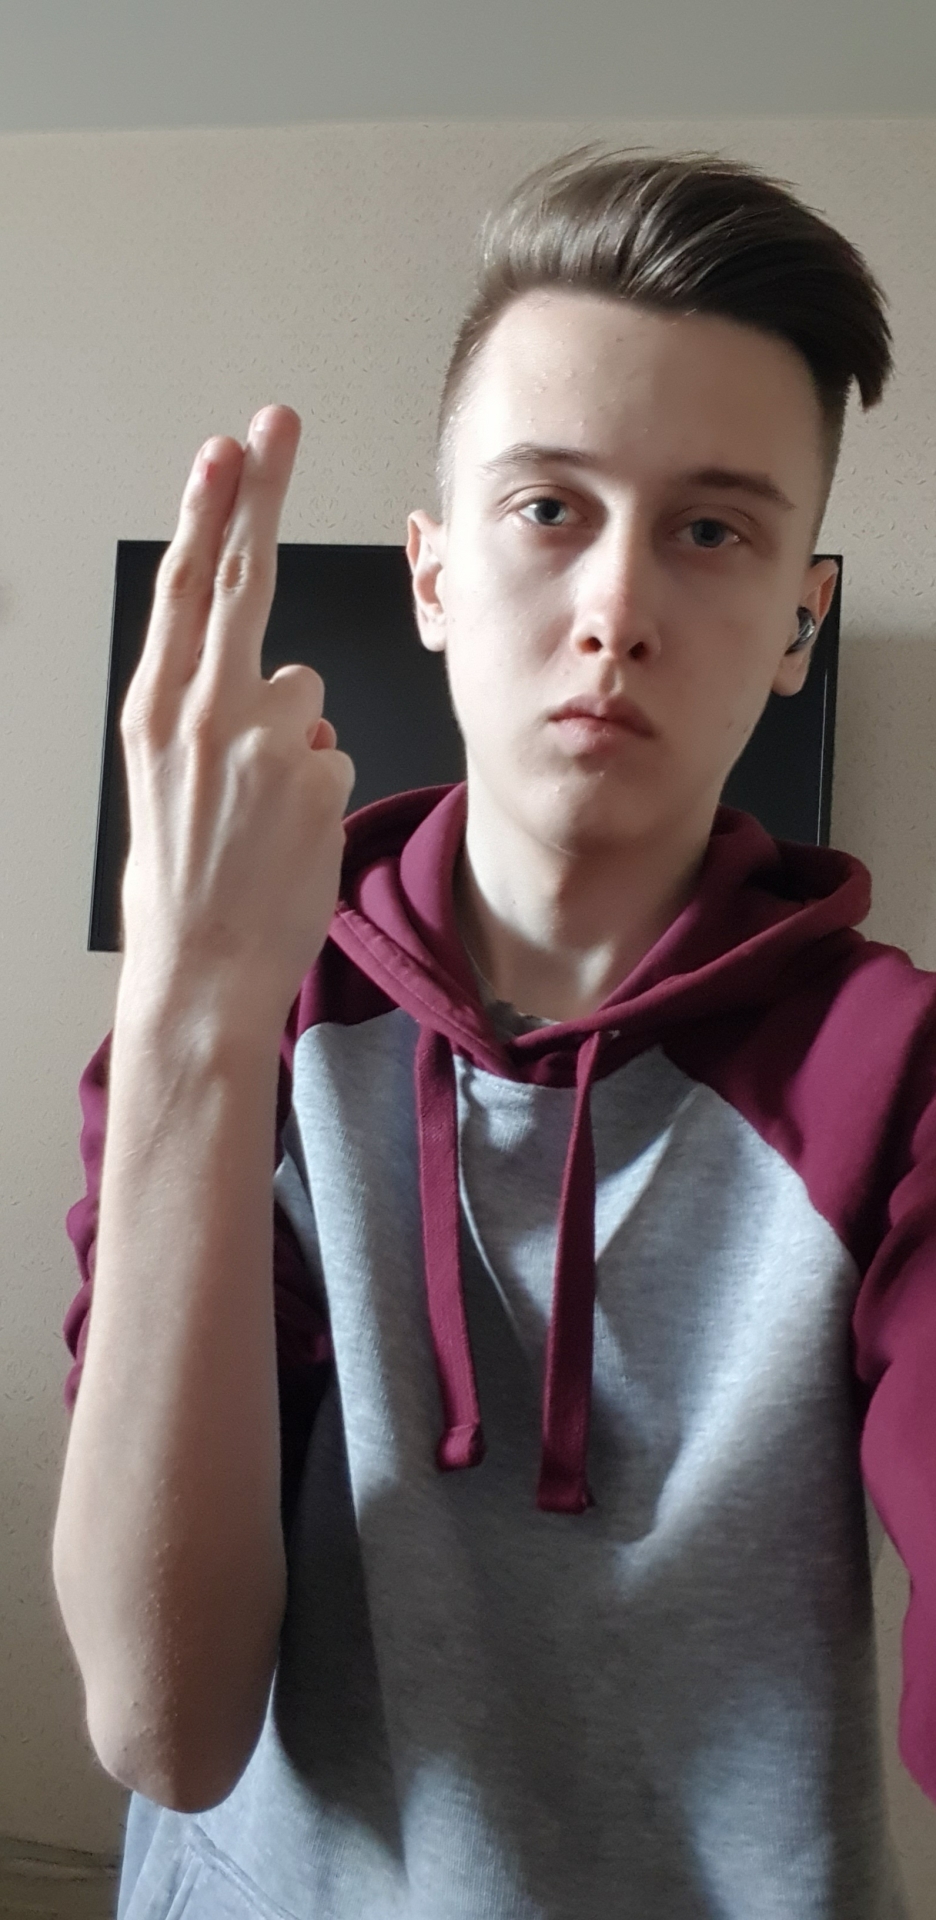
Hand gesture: two_up_inverted